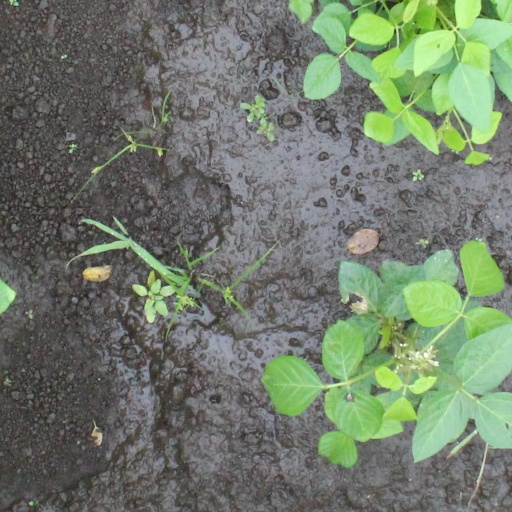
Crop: soybean